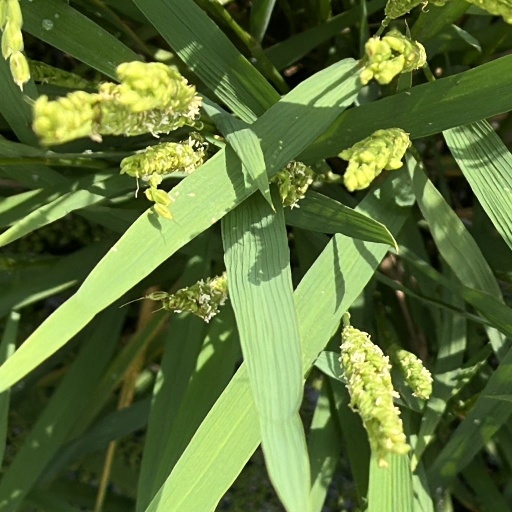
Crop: rice